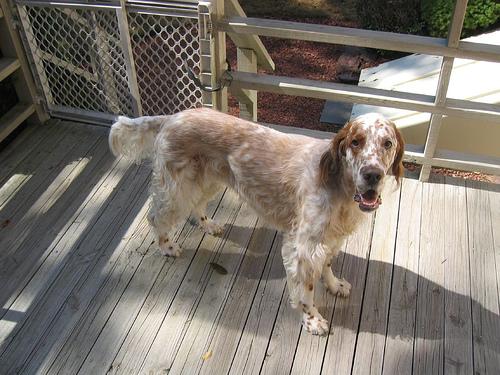
Breed: english setter